Second Whitlam ministry

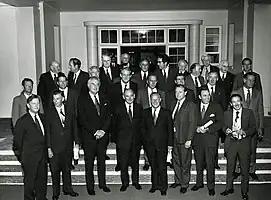
Governor-General Sir Paul Hasluck with first arrangement of newly appointed ministers to the Second Whitlam ministry

The Second Whitlam ministry (Labor) was the 48th ministry of the Government of Australia. It was led by the country's 21st Prime Minister, Gough Whitlam. The Second Whitlam ministry succeeded the first Whitlam ministry, which dissolved on 19 December 1972 after the final results of the federal election that took place on 2 December became known and the full ministry was able to be sworn in. The ministry was replaced by the Third Whitlam ministry on 12 June 1974 following the 1974 federal election.